Timor-Leste

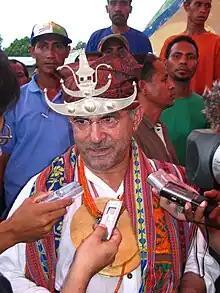
José Ramos-Horta, 1996 Nobel Peace Prize winner, fourth and seventh president of Timor-Leste

Fretilin resisted the invasion, initially as an army, holding territory until November 1978, and then as a guerrilla resistance. The Indonesian occupation of Timor was marked by violence and brutality. A detailed statistical report prepared for the Commission for Reception, Truth and Reconciliation in East Timor cited a minimum of 102,800 conflict-related deaths in the period between 1974 and 1999, including approximately 18,600 killings and 84,200 excess deaths from hunger and illness. The total number of conflict-related deaths during this period is difficult to determine due to a lack of data. One estimate based on Portuguese, Indonesian, and Catholic Church data suggests it may have been as high as 200,000. Repression and restrictions counteracted improvements in health and education infrastructure and services, meaning there was little overall improvement in living standards; economic growth mostly benefited immigrants from elsewhere in Indonesia. A huge expansion of education was intended to increase Indonesian language use and internal security as much as it was for development.